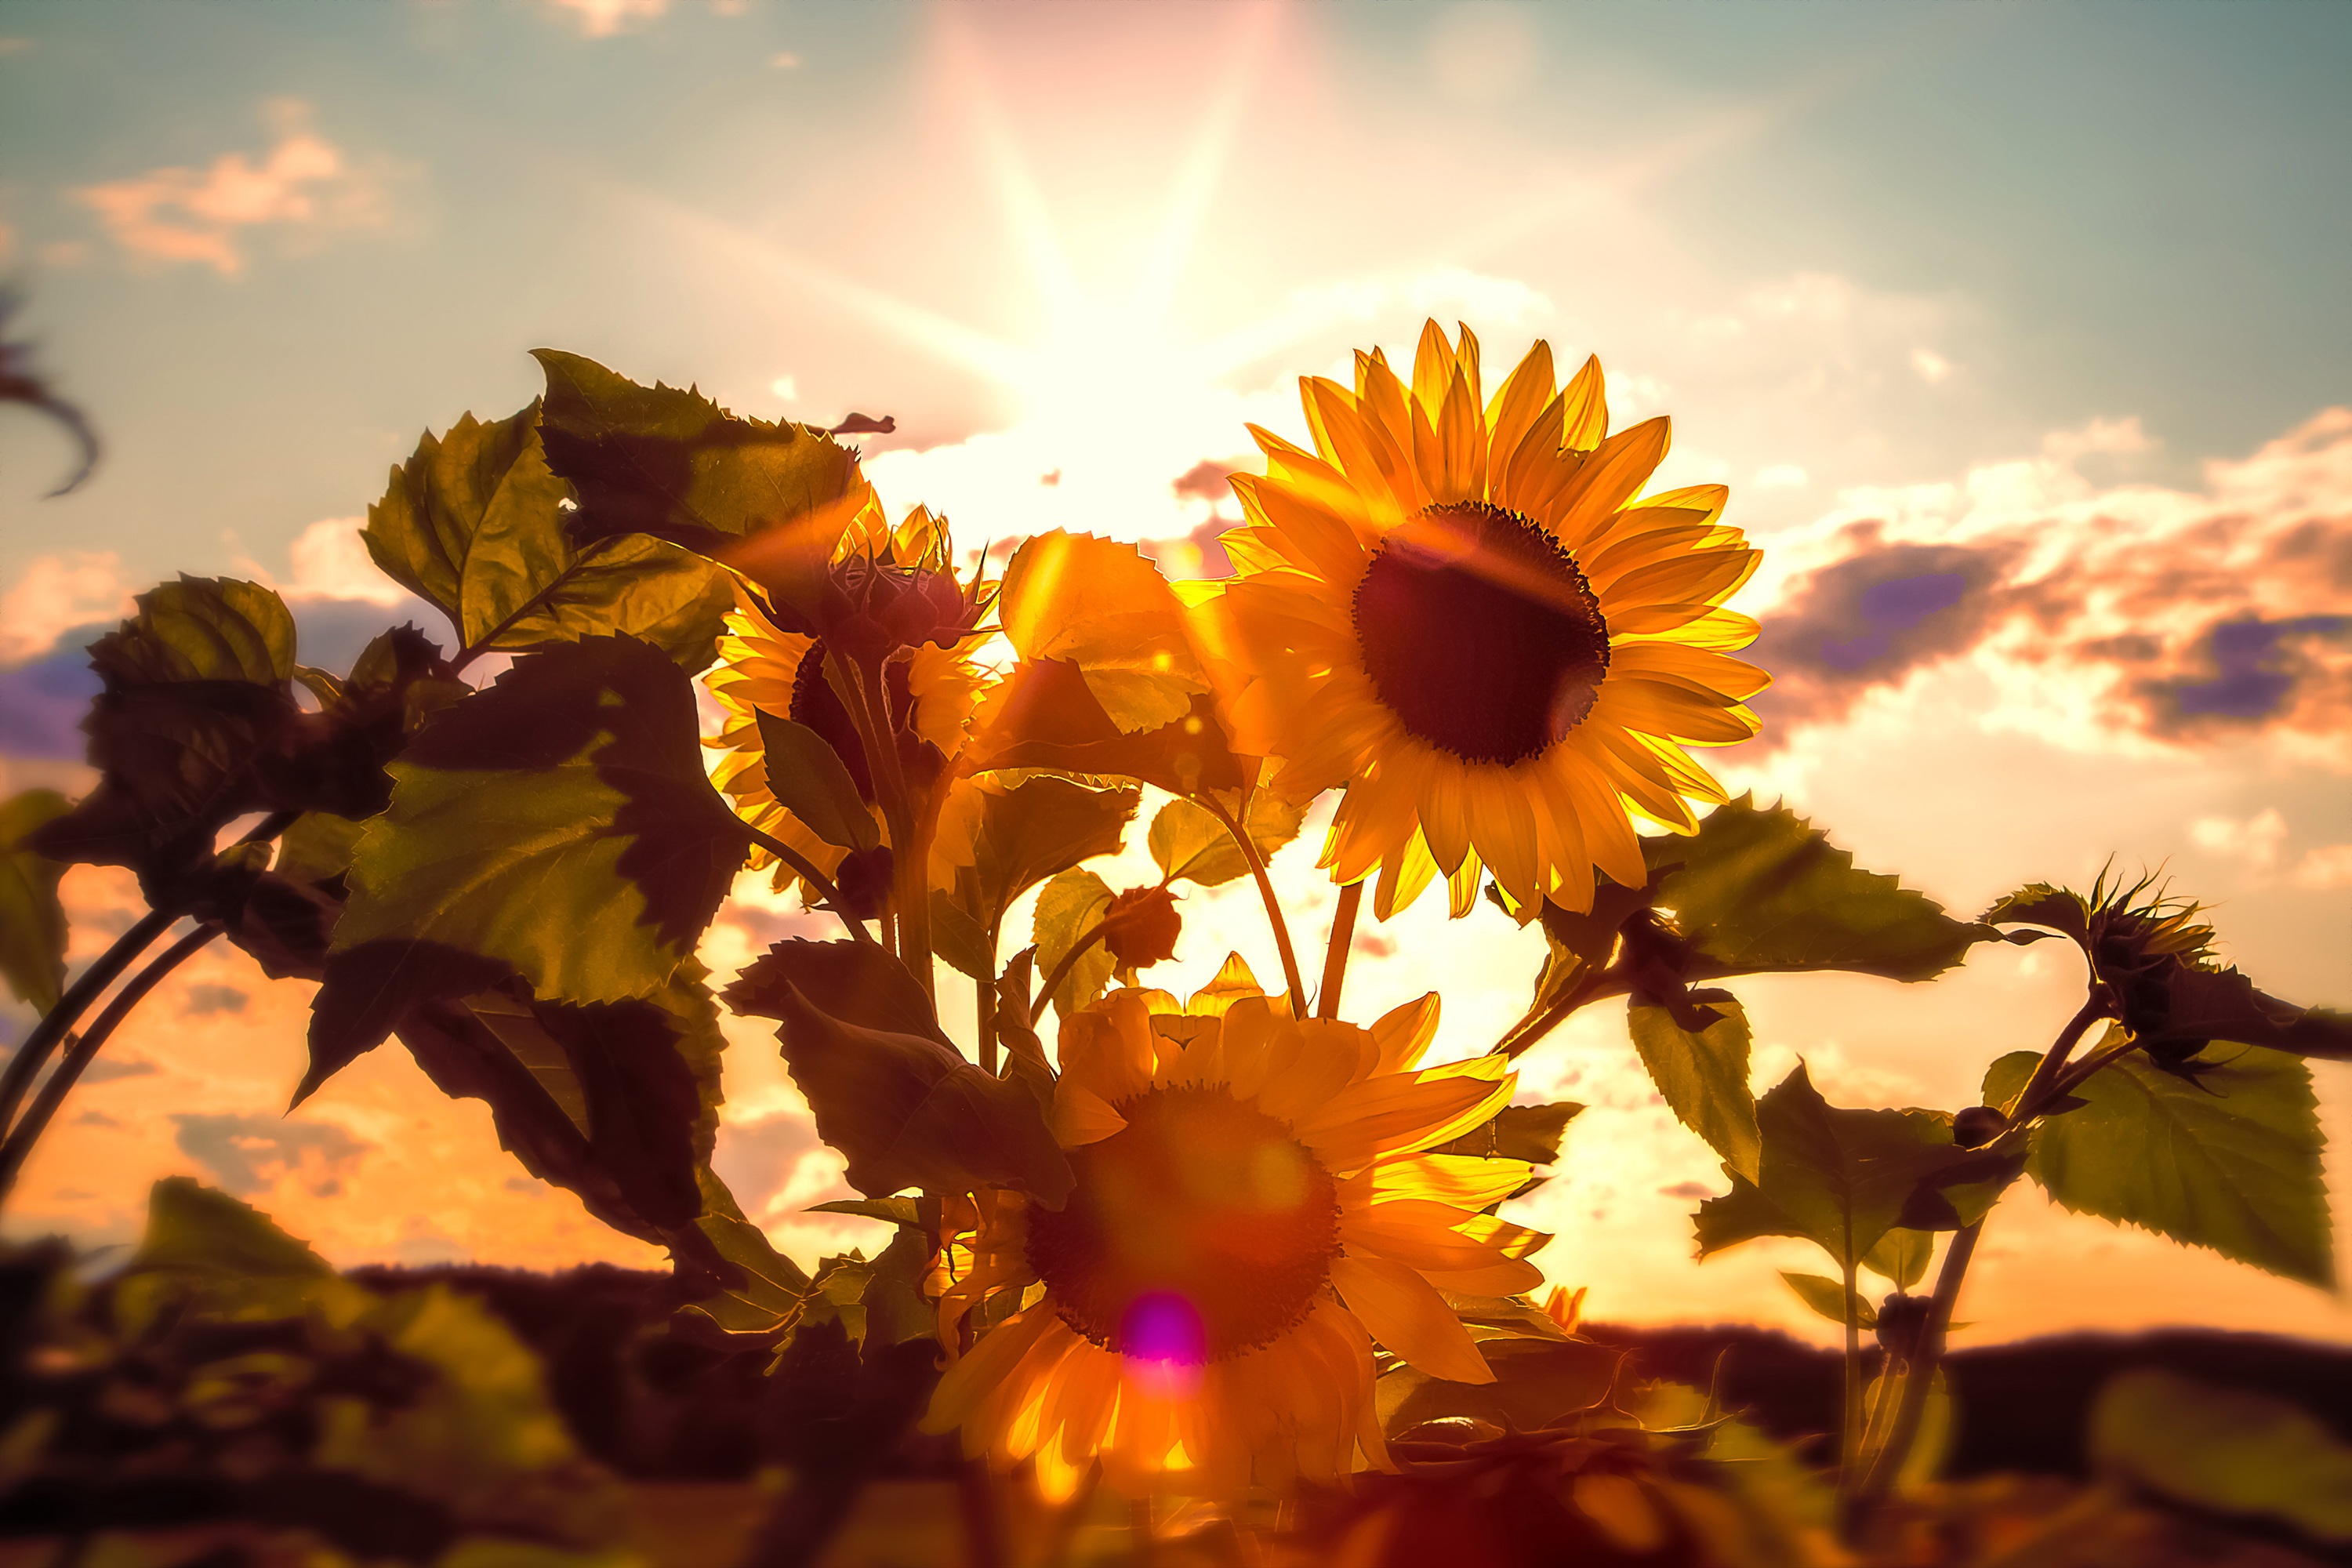
nature, blossom, plant, sunshine, sun, sunset, sunlight, morning, leaf, flower, petal, bloom, autumn, yellow, garden, flora, season, sunflower, yellow flower, flowers, sun flower, back light, macro photography, flowering plant, daisy family, land plant